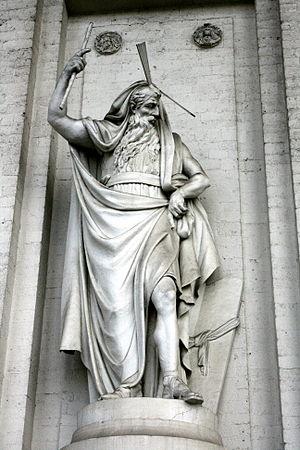
Église Saint Jacques sur-Coudenberg, place Royale, Bruxelles, Belgique. Sous le péristyle statue de Moïse